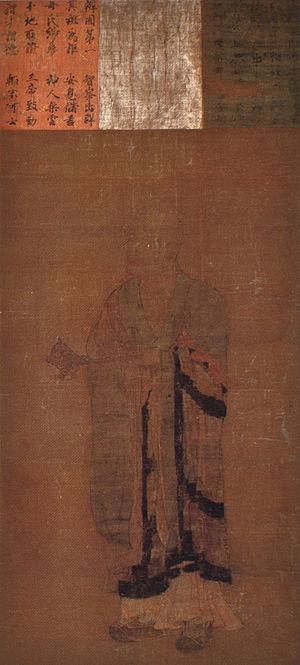
Le Tōdai-ji, de son nom complet Kegon-shū daihonzan Tōdai-ji, est un temple bouddhique situé à Nara au Japon. Il est le centre des écoles Kegon et Ritsu, mais toutes les branches du bouddhisme japonais y sont étudiées et le site comprend de nombreux temples et sanctuaires annexes. Dans l’enceinte se trouve la plus grande construction en bois au monde, le Daibutsu-den, qui abrite une statue colossale en bronze du bouddha Vairocana appelée Daibutsu, c'est-à-dire « Grand Bouddha ». Le bâtiment, d’une largeur de huit travées de piliers, est un tiers plus petit que le temple originel qui en comprenait douze.
Cet article liste les propriétés culturelles classées détenues par le temple Tōdai-ji de Nara au Japon.
Jizang, 549–623, était un moine bouddhique chinois et un érudit généralement identifié par la postérité comme le fondateur de l’école des Trois Traités. Il est aussi connu sous le nom de Jiaxiang, en référence au temple Jiaxiang où il a écrit et diffusé ses principes.